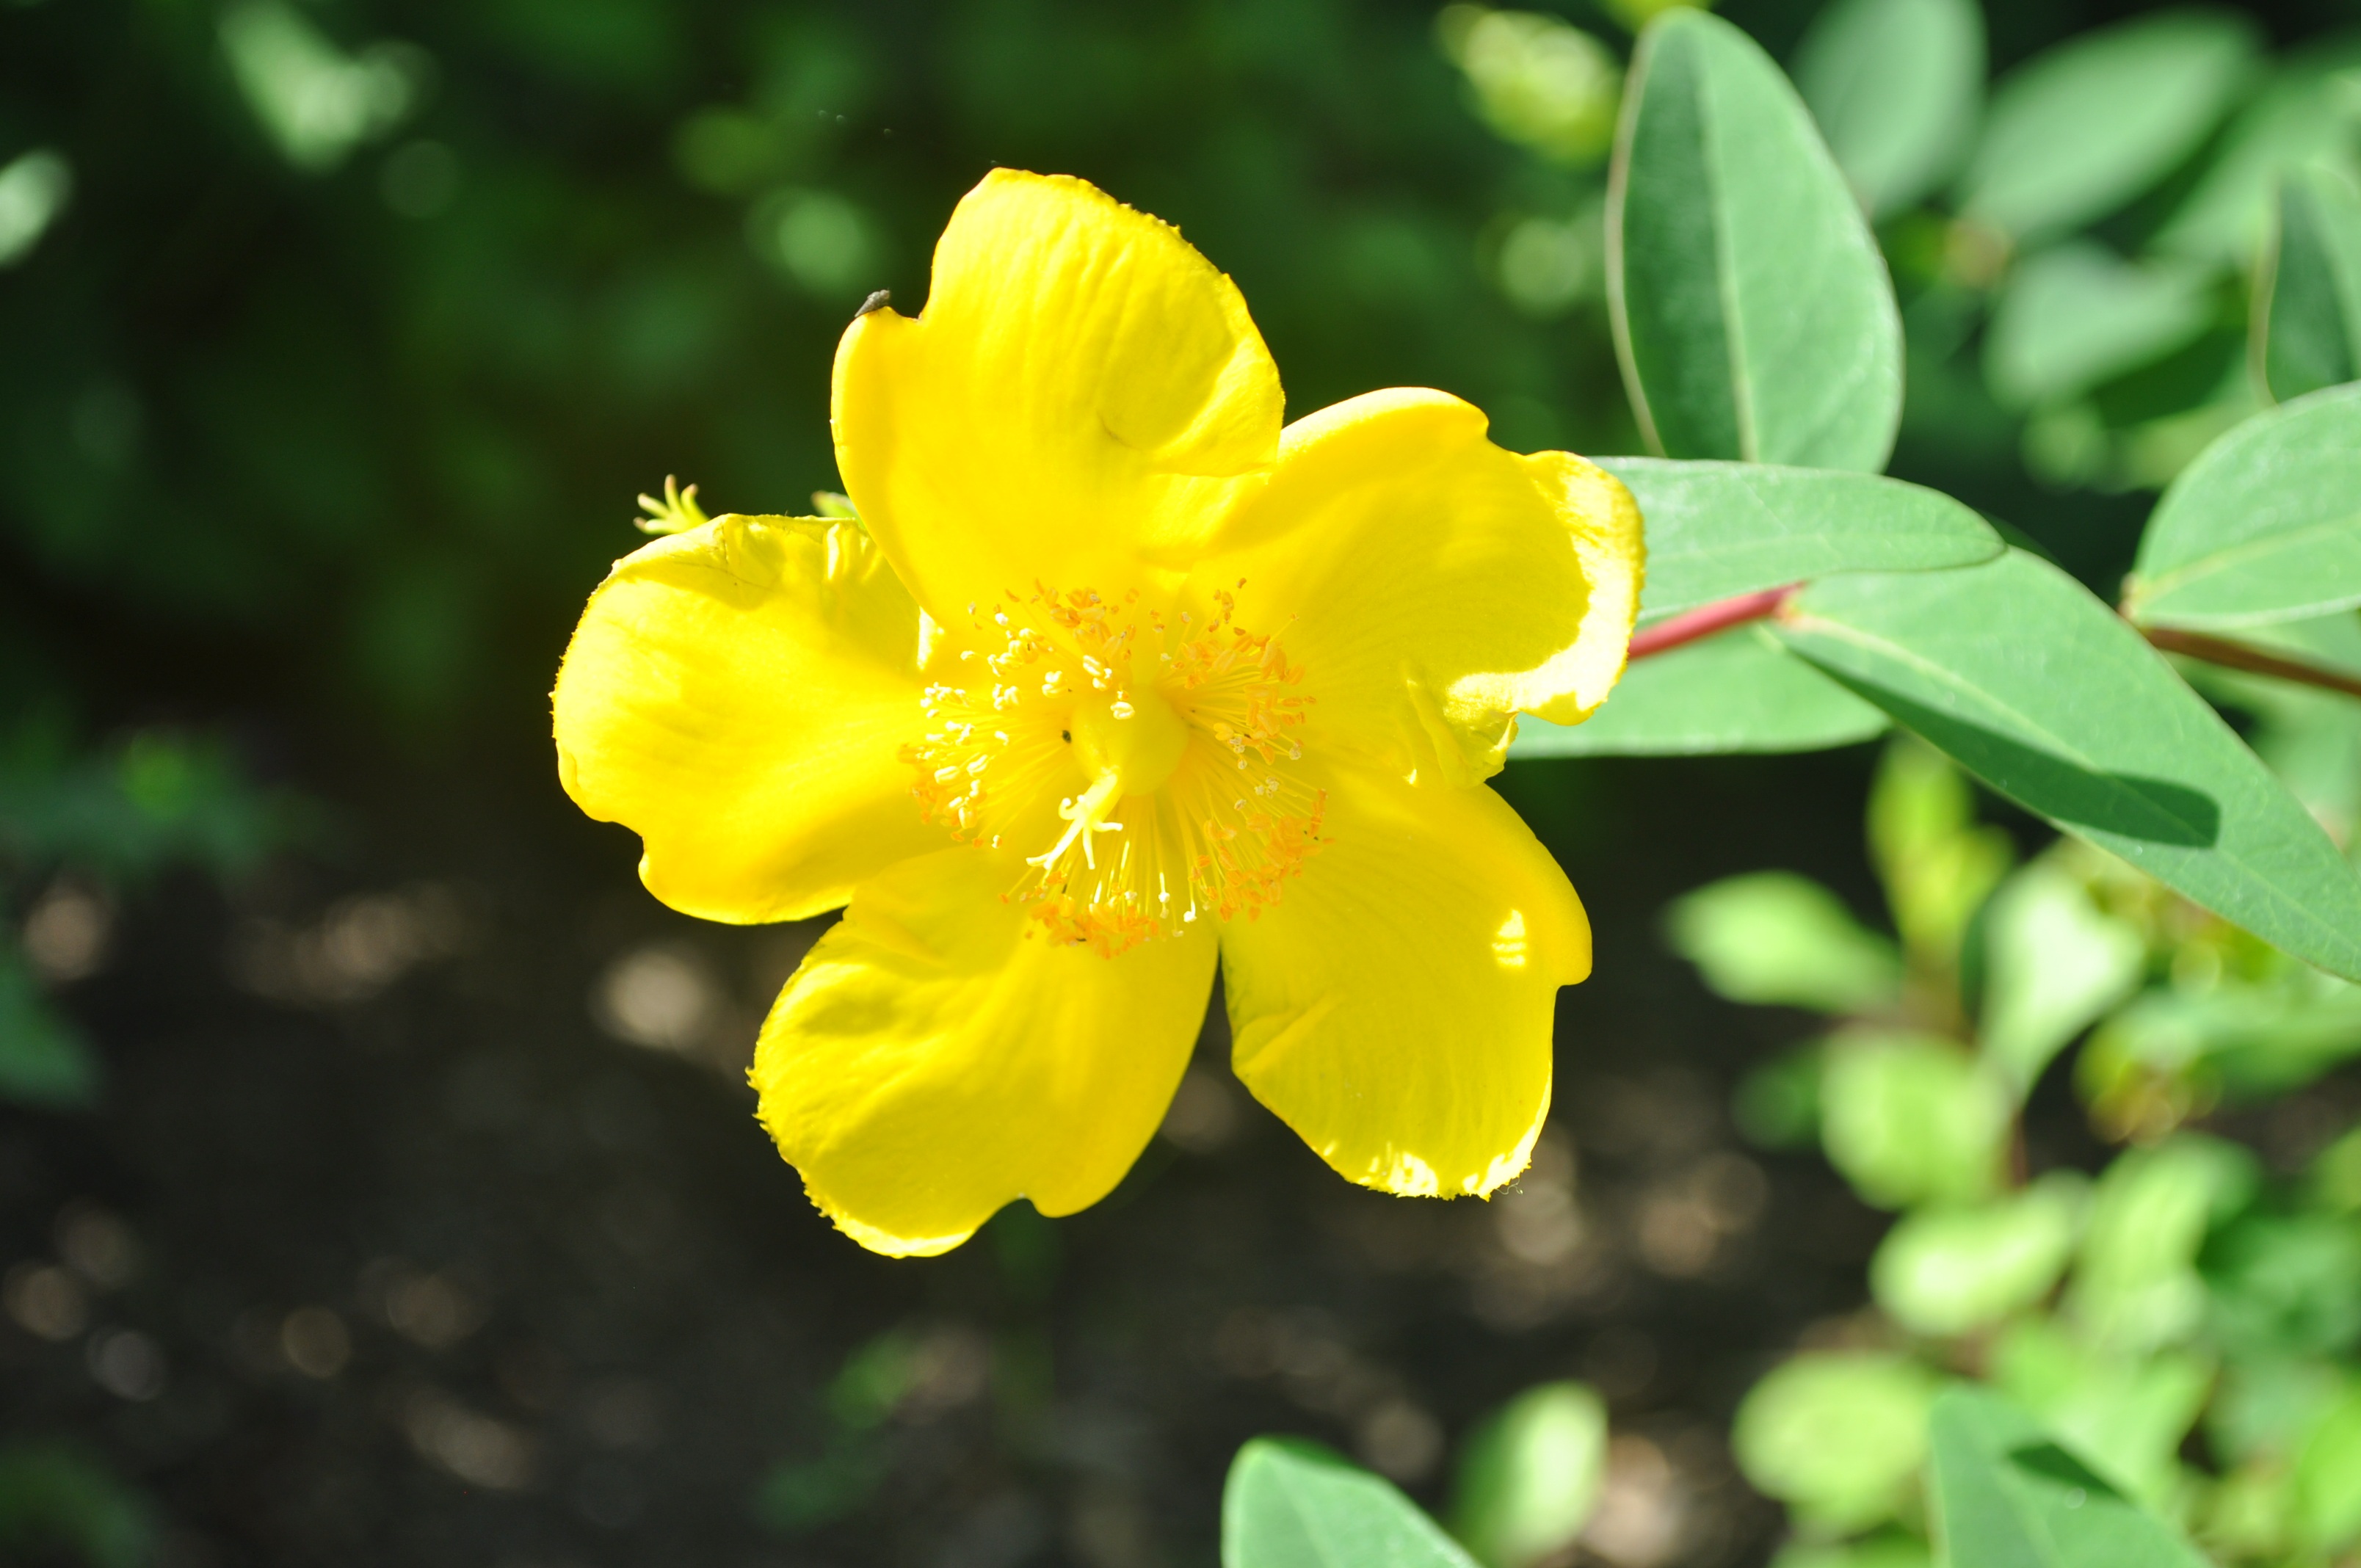
nature, blossom, plant, flower, petal, bloom, botany, yellow, close, flora, yellow flower, wildflower, shrub, macro photography, jasmine, flowering plant, hypericaceae, land plant